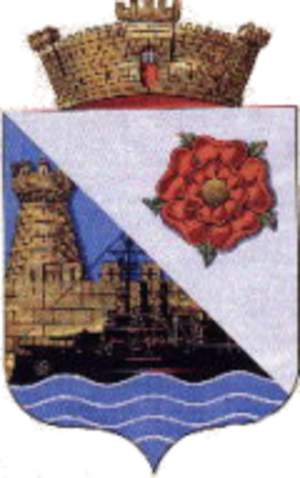
Heraldisk stil
Hortens kommunevåben er en blanding af stiliserede, grafiske flader og tilnærmet naturalistiske gengivelser.
Heraldisk stil er en stiliseringsteknik som er typisk for figurer og farver i våbenskjolde.